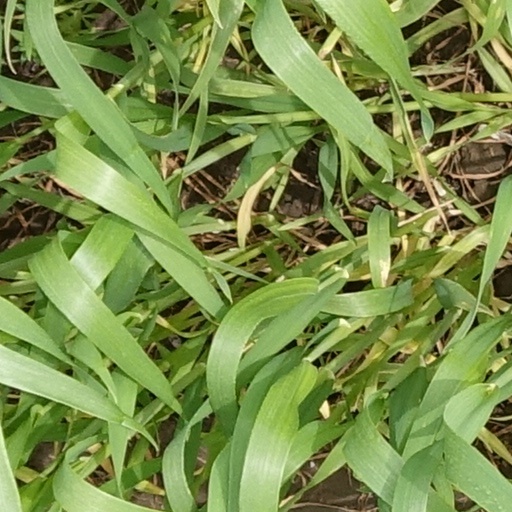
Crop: wheat